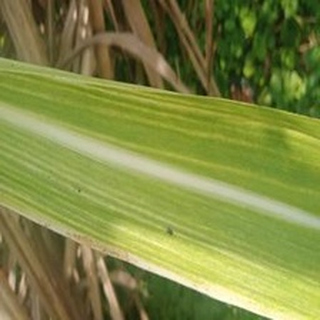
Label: sugarcane_mosaic